Holmenkollbakken

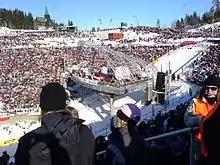
The off-run during the 2005–06 FIS Ski Jumping World Cup; the stage is mounted above the off-run

The next World Championship was held in 1966. By then both normal and large hill competitions had been introduced, and the normal hill competition would be held at Midtstubakken, as they would later also be done in 1982 and 2011. The 1966 large hill competition was won by Norway's Bjørn Wirkola, while the 1982 event was won by Matti Nykänen of Finland.